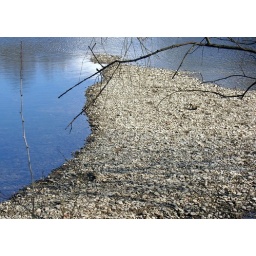
Island in a blue river